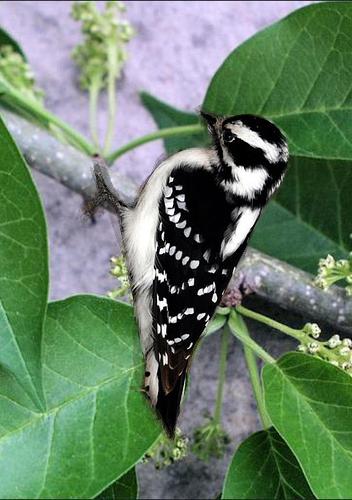
Bird species: Downy_Woodpecker
Bird type: landbird
Background: land